American Association (1902–1997)

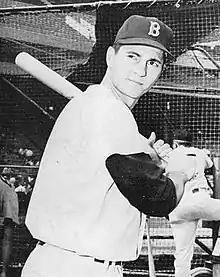
Carl Yastrzemski, who was inducted in the Baseball Hall of Fame in 1989, won the AA Rookie of the Year Award in 1960.

The American Association regularly honored outstanding players and team personnel at the end of each season.